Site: brandenburg
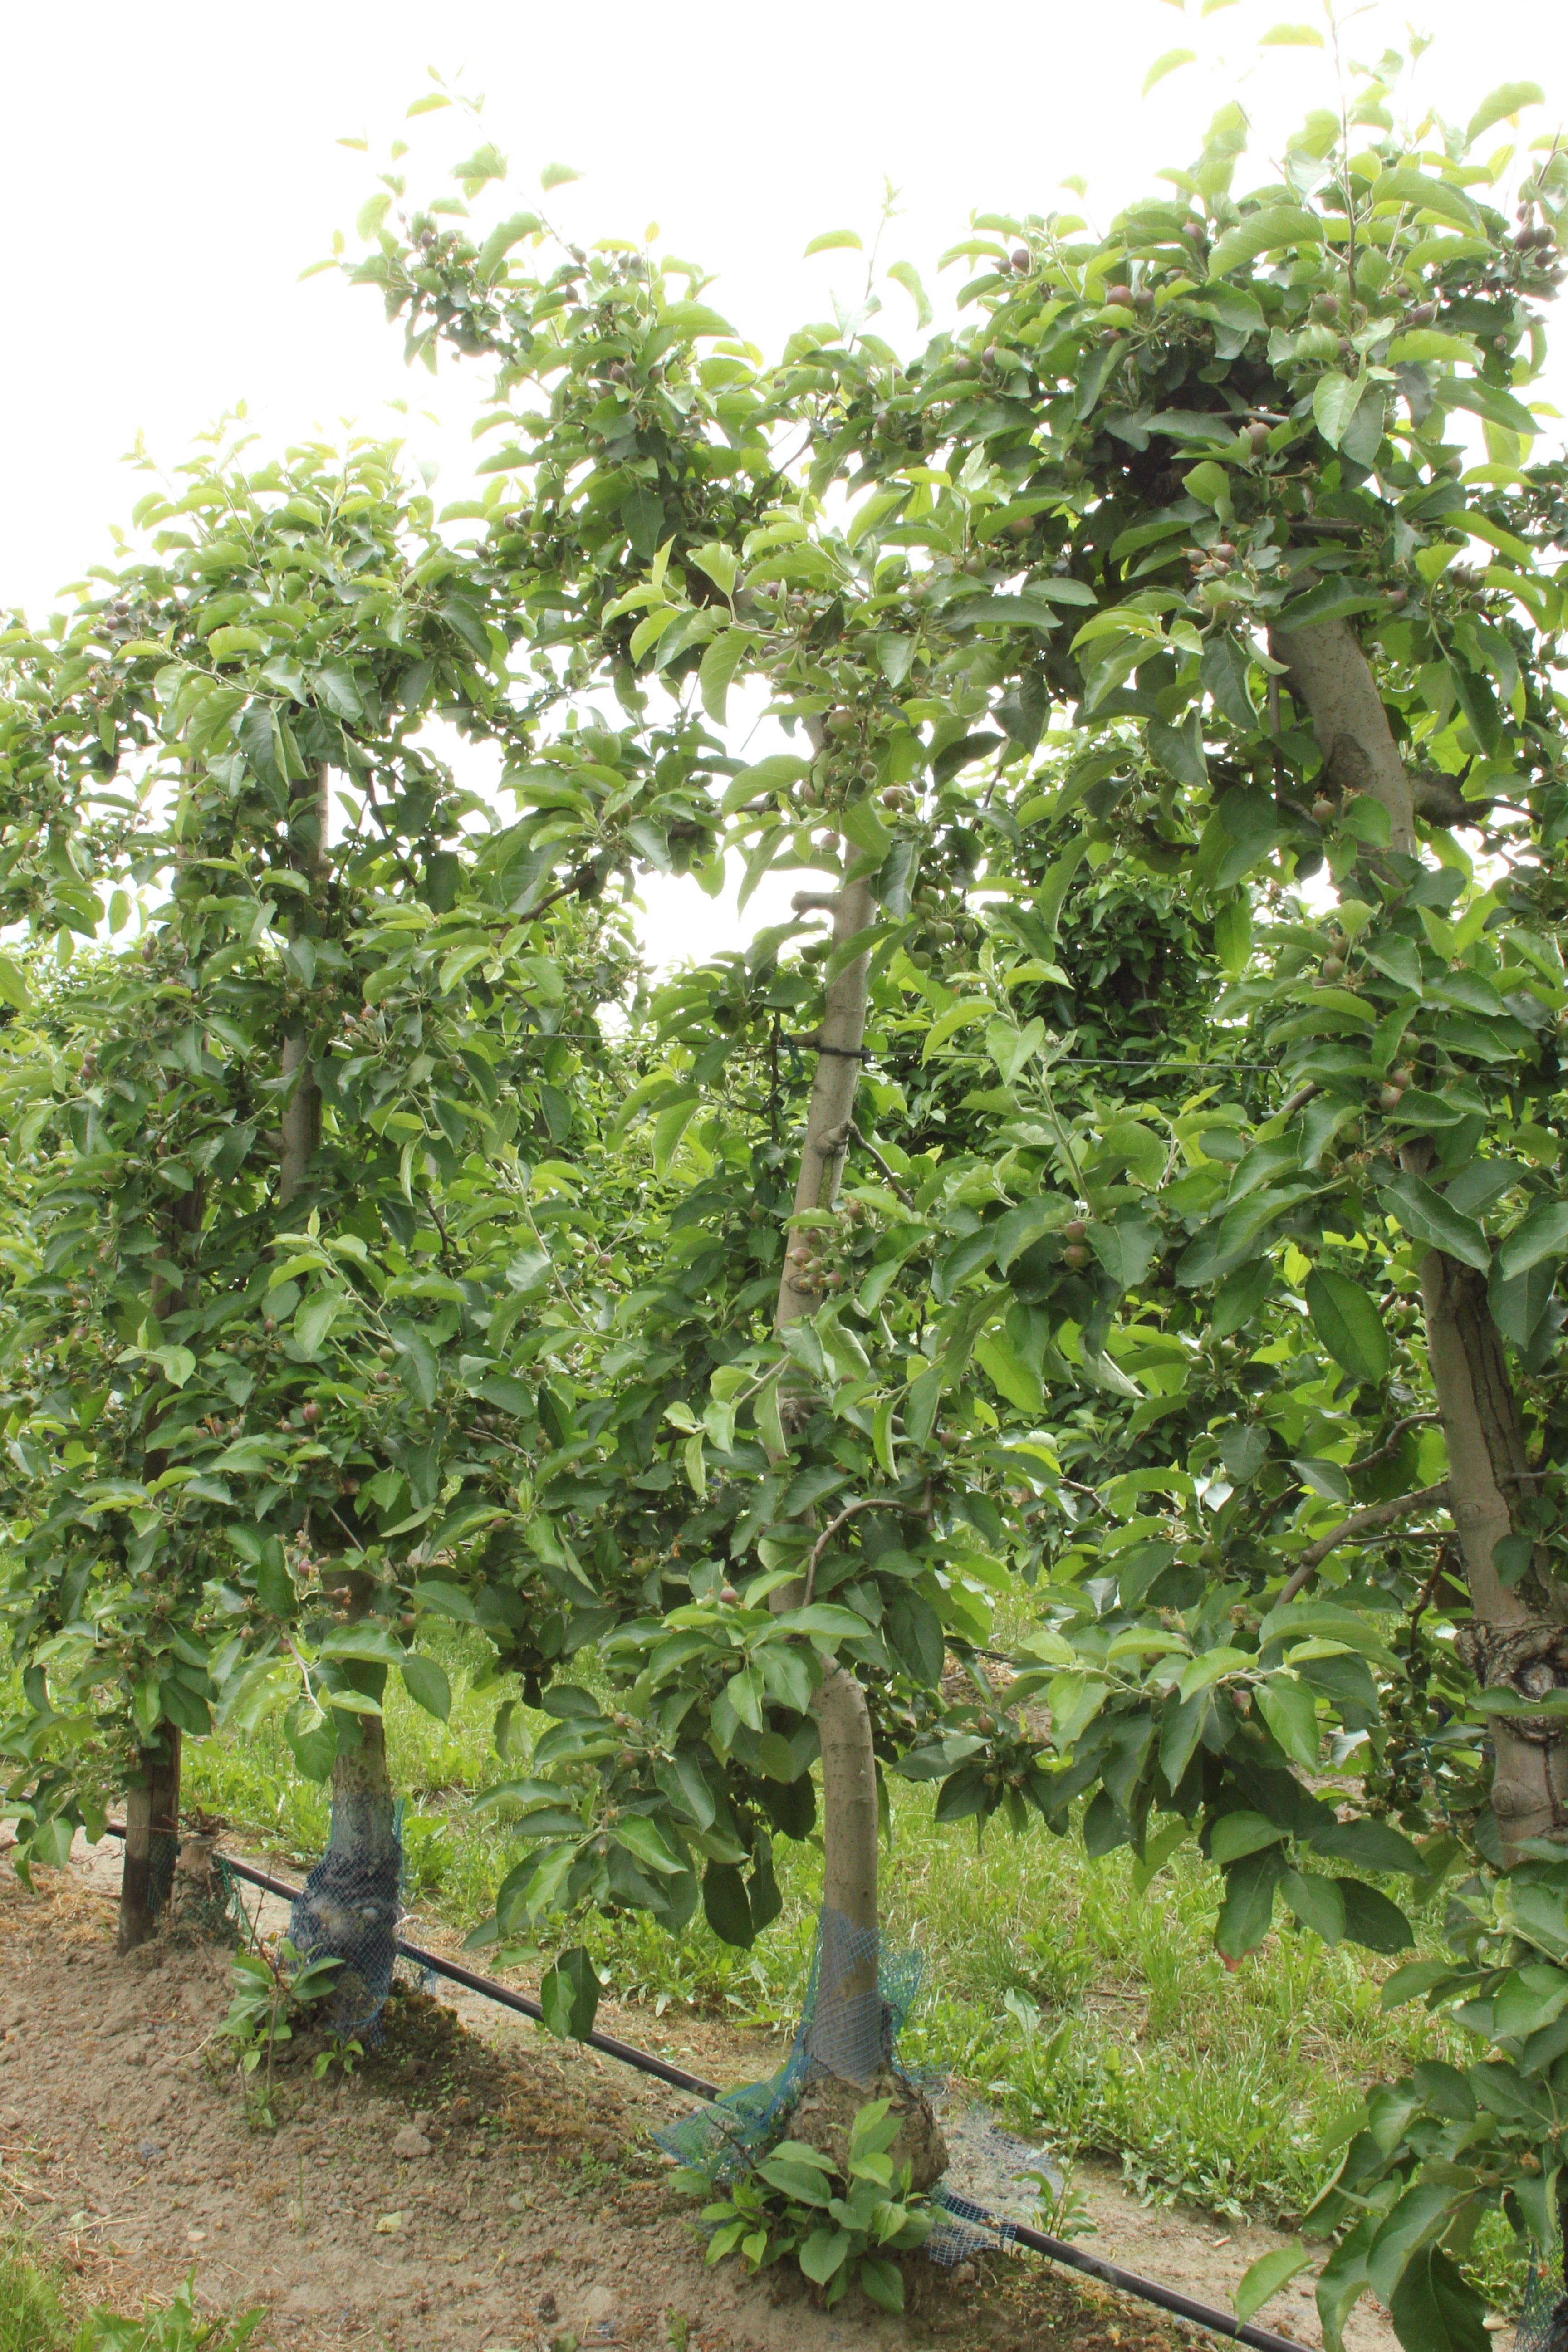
Growth stage (BBCH 72): Development of fruit